University of Virginia fraternities and sororities

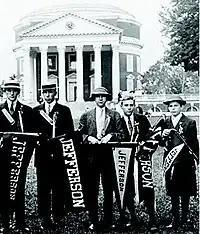
Members of the Jefferson Society, a university debating society, stand in front of the Rotunda.

For several decades following the founding of the university, the major student societies on grounds were the debating societies. Several of these societies, notably the Jefferson Literary and Debating Society and the Washington Literary Society and Debating Union, are still active today. These and other debating societies that are no longer in existence, such as the Philomathean Society and the Parthenon Society, served as the primary means of student societal activity in the early days of the university.